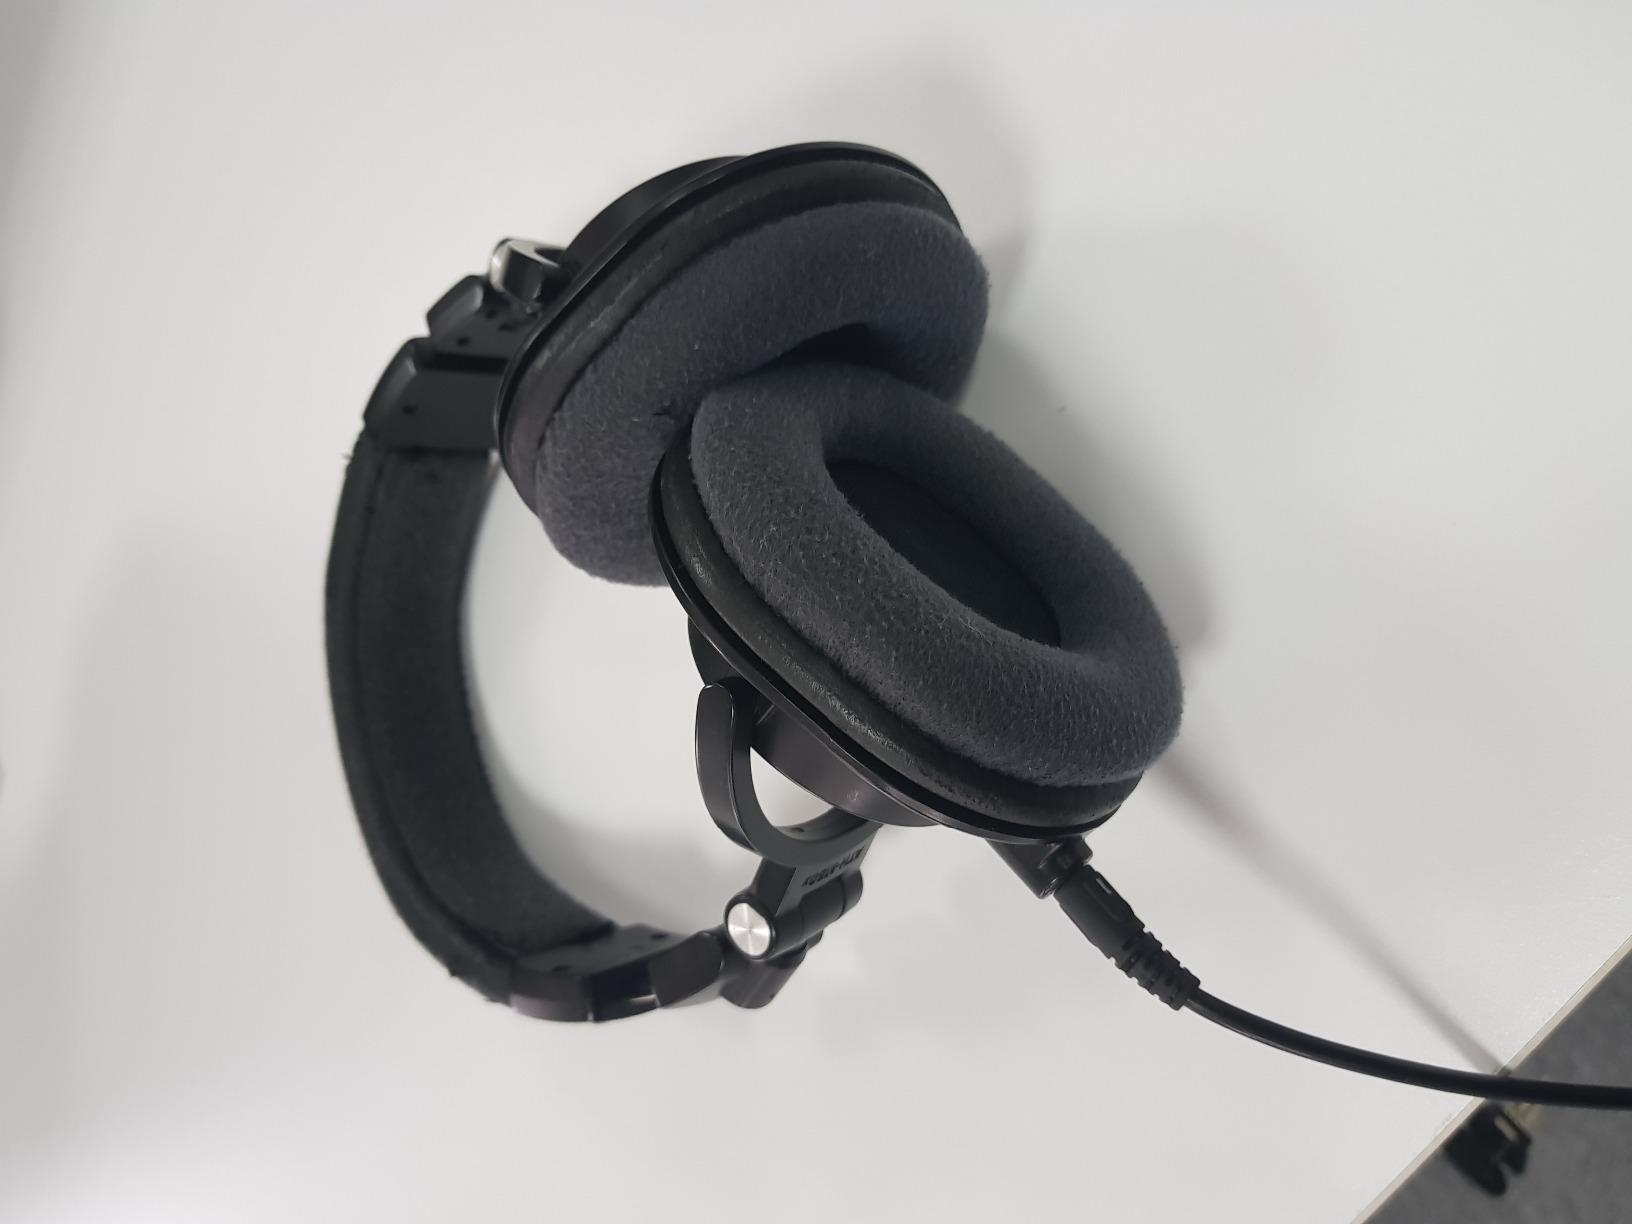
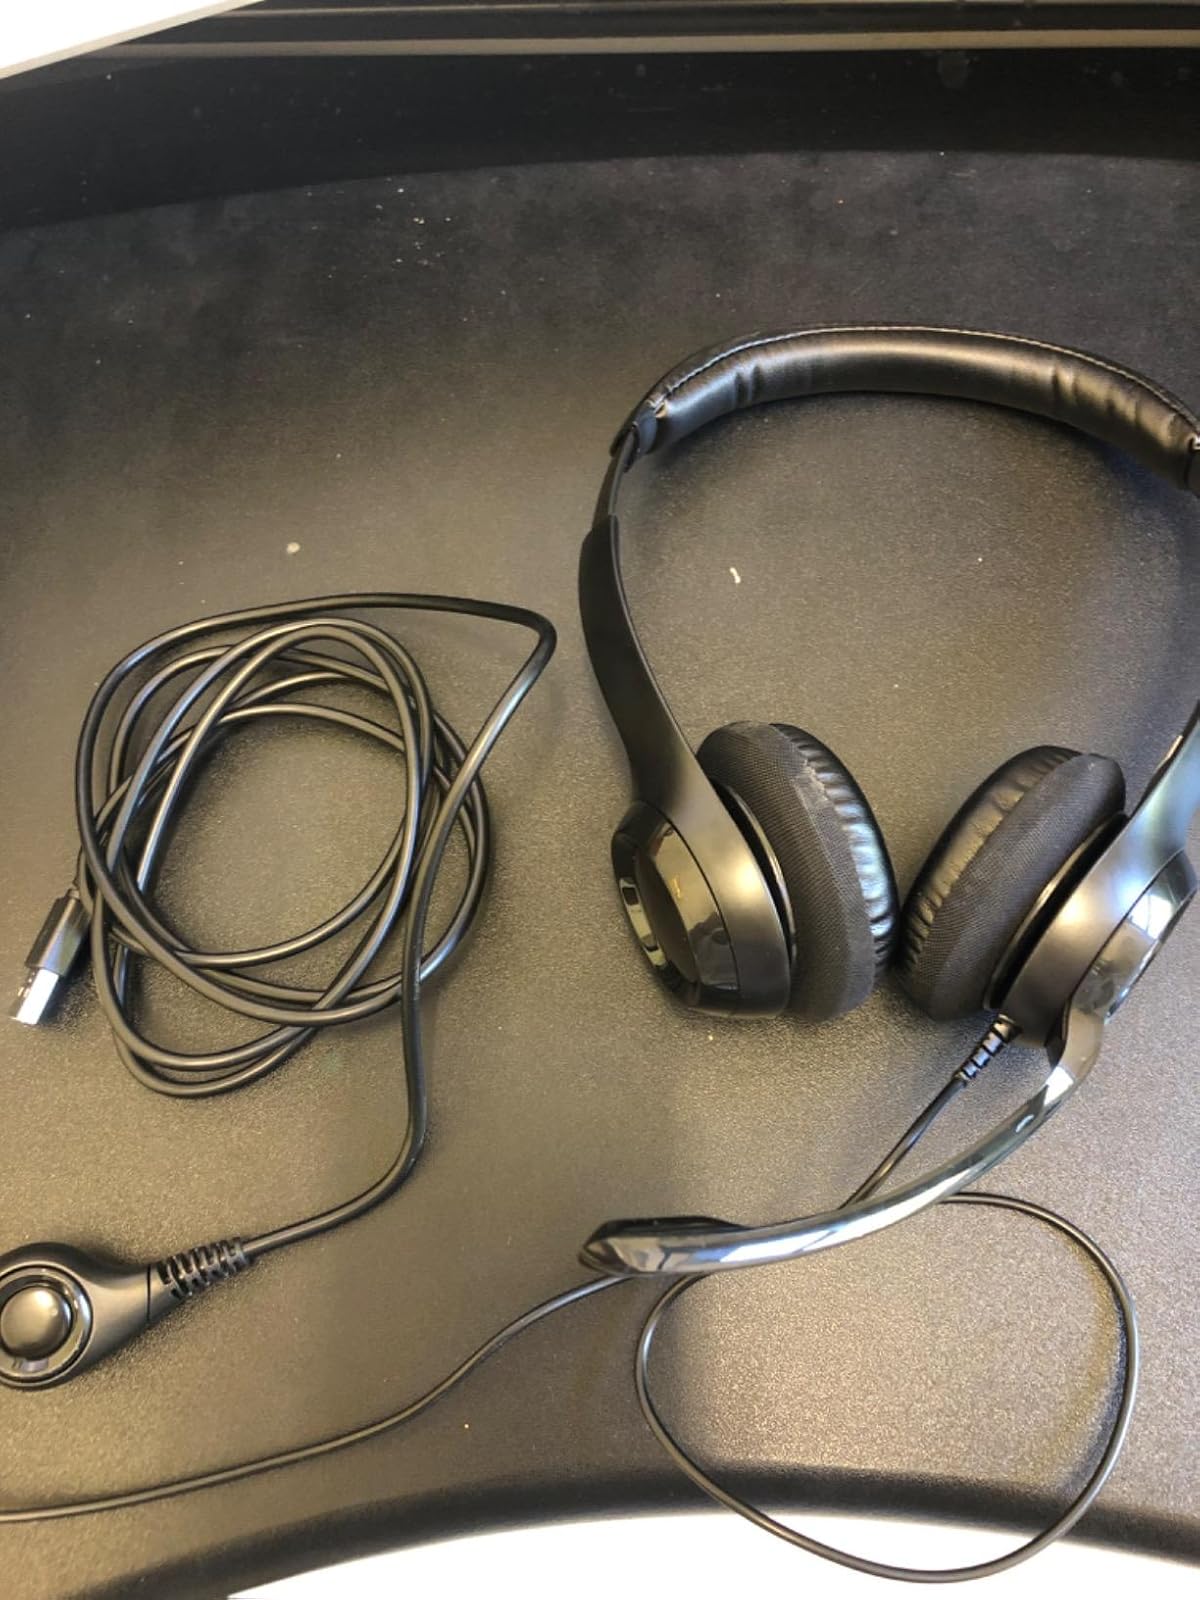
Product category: headphones
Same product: no